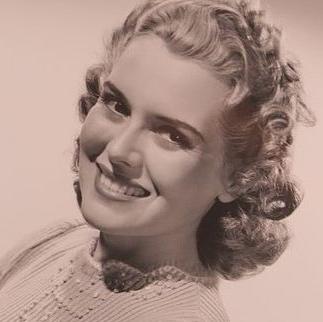
Age: 22